Davey Boy Smith Jr.

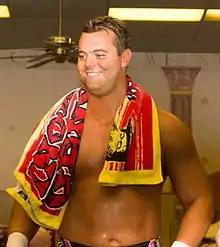
Smith in 2011

Harry Francis Smith (born August 2, 1985), better known by his ring name Davey Boy Smith Jr., is a Canadian professional wrestler and catch wrestler. He currently performs for Major League Wrestling (MLW), where he is a two-time Opera Cup winner and a former two-time MLW World Tag Team Champion, and All Japan Pro Wrestling (AJPW), where he is a former Triple Crown Heavyweight Champion. He is best known for his time in New Japan Pro-Wrestling (NJPW), where he was a former three-time IWGP Tag Team Champion as part of the Killer Elite Squad with Lance Archer, as well as being a two-time GHC Tag Team Champion in Pro Wrestling Noah (also alongside Archer) due to NJPW's working relationship with Pro Wrestling Noah. Smith is also known for his time in the National Wrestling Alliance (NWA), where he was a three-time NWA World Tag Team Champion, and WWE from 2006 until 2011 under the ring name David Hart Smith, where he won the Unified Tag Team Championship along with Tyson Kidd as part of The Hart Dynasty. He also performed in WWE's then-developmental territory Florida Championship Wrestling (FCW) under the ring name DH Smith. Smith has also appeared for World of Sport Wrestling (WOS Wrestling) under the ring name British Bulldog Jr.